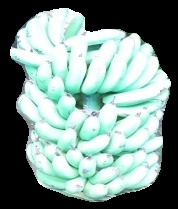
Variety: pachbale
Grade: grade1